Aberlady railway station

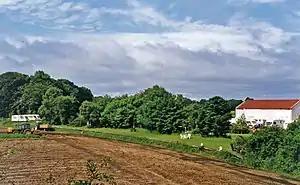
Remains of Aberlady station (1997)

Aberlady railway station served the village of Aberlady in Scotland. It was served by the Aberlady, Gullane and North Berwick railway. This line diverged from the East Coast Main Line at Aberlady Junction, east of the current Longniddry station.